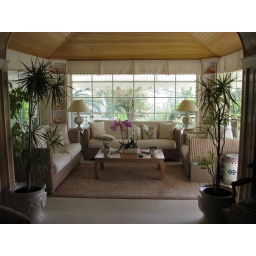
My favorite spot in the house and the most recent addition... The sunroom, which opens to the swimming pool.